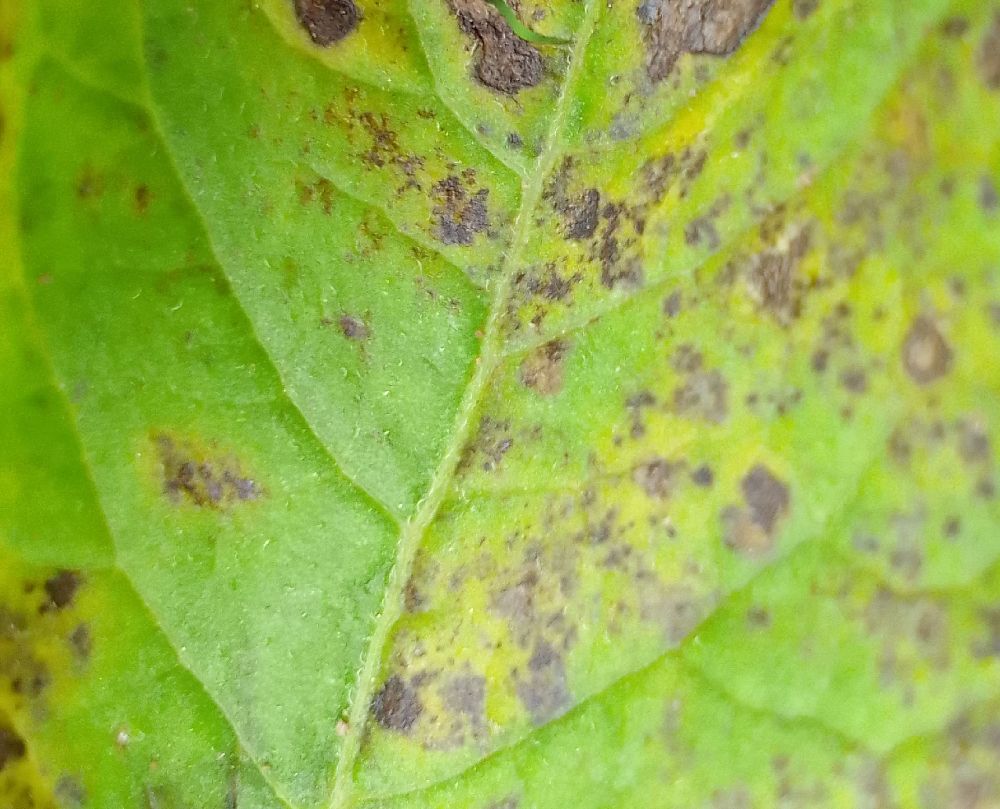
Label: Early blight